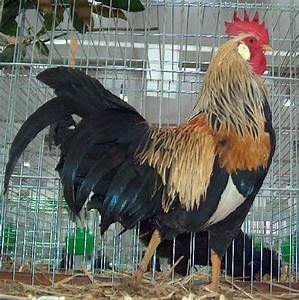
Label: chicken